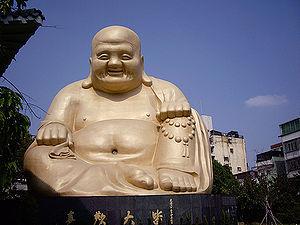
Cet article recense les statues les plus hautes actuellement érigées.